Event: Nepal Earthquake
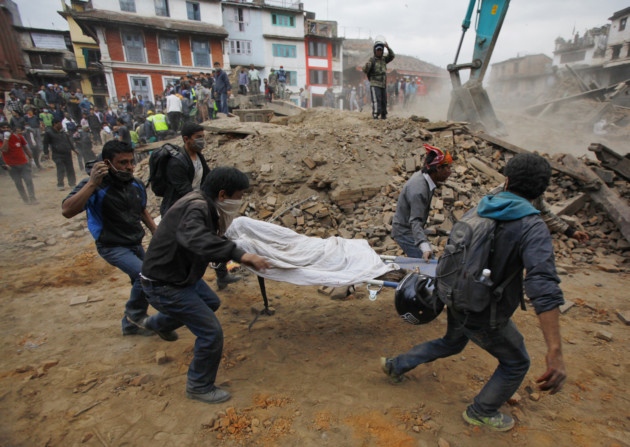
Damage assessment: damage